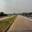
Label: road